Capri Philosophical Park

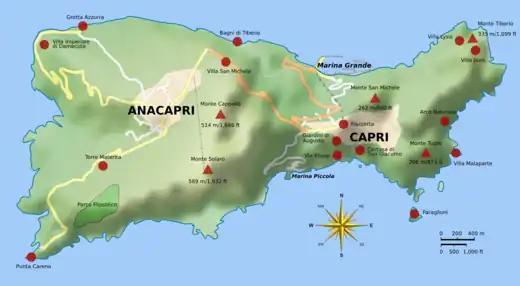
Location of Capri Philosophical Park in the southwest of Capri

Capri Philosophical Park is situated on the outskirts of the small town of Anacapri on the Italian island of Capri.